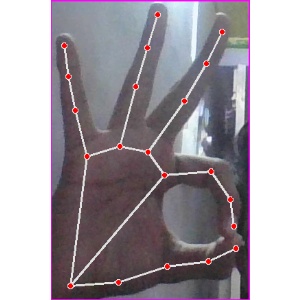
अक्षर: ण